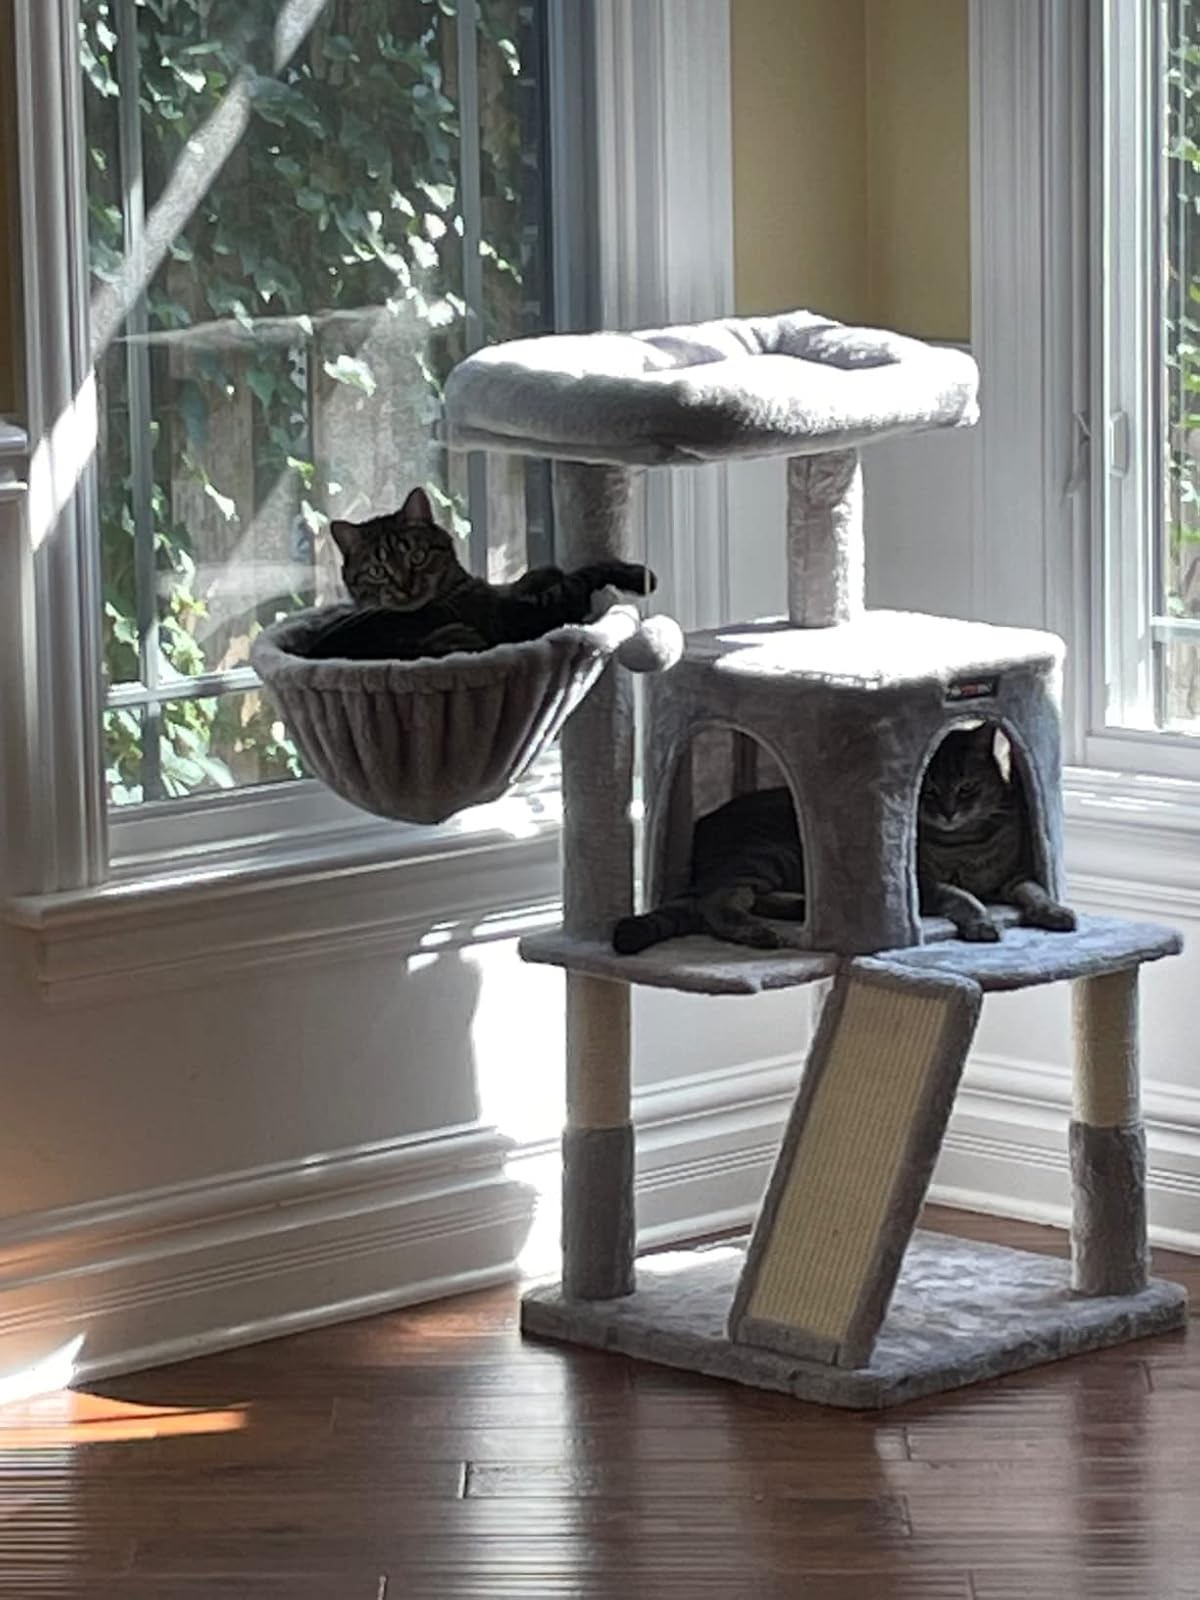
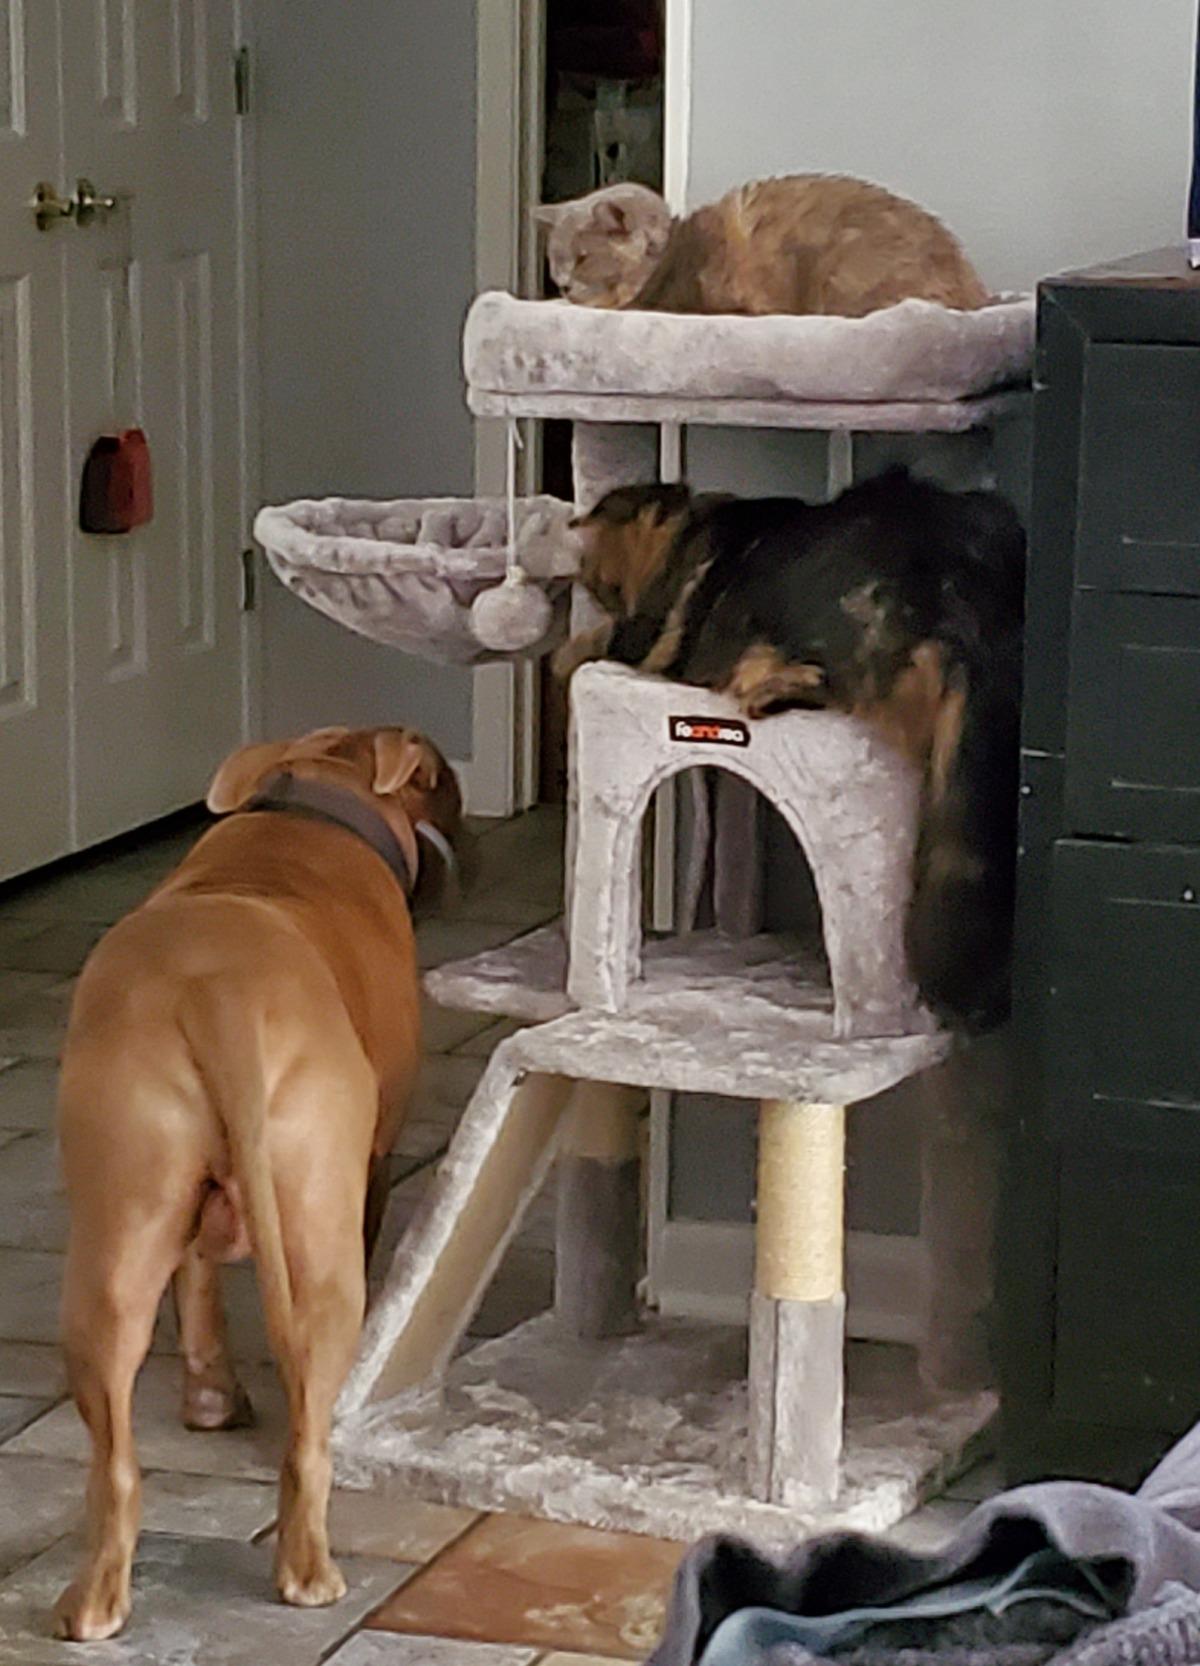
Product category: items_cat tree
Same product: yes